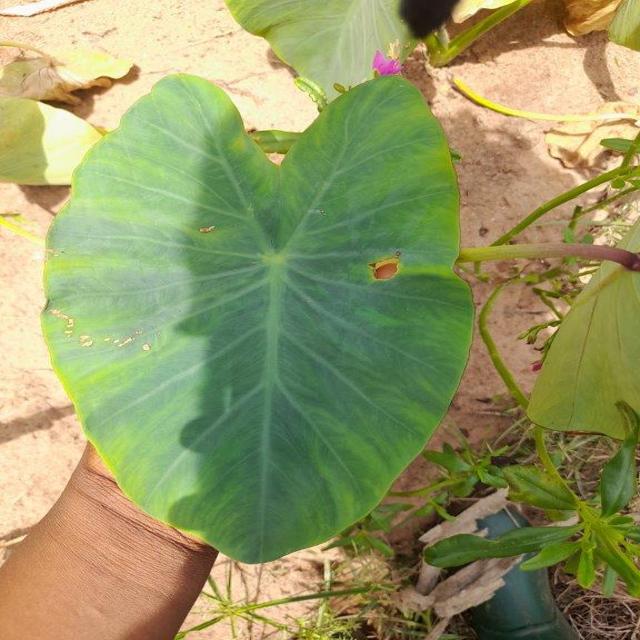
Label: Early_Blight